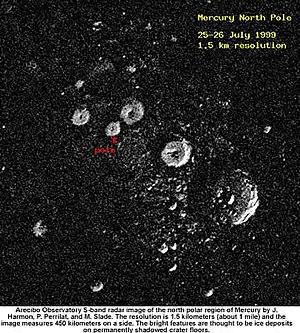
Mercure a été suggéré comme une cible possible de la colonisation du système solaire interne, ainsi que Mars, Vénus, la Lune et la ceinture d'astéroïdes. Les colonies permanentes devraient sans doute se limiter aux régions polaires à cause des températures extrêmes de la journée sur cette planète. Les excursions sur la partie nocturne de la planète devraient être possibles avec des mesures appropriées, particulièrement à cause de la rotation très lente de la planète et donc du déplacement très lent du terminateur. Elles devraient approcher les conditions polaires durant ces longues nuits.
La surface de Mercure est dominée par des cratères d'impacts, et des plaines de laves similaires, en certains points, aux maria lunaires. Les autres caractéristiques notables de la surface de Mercure incluent les escarpements et les gisements de minéraux à l'intérieur des cratères des pôles.